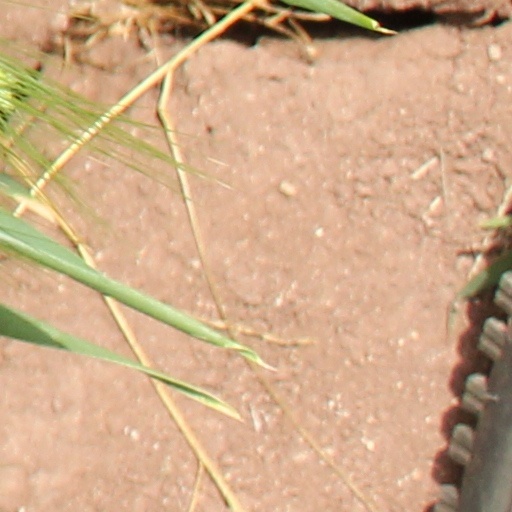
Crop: wheat